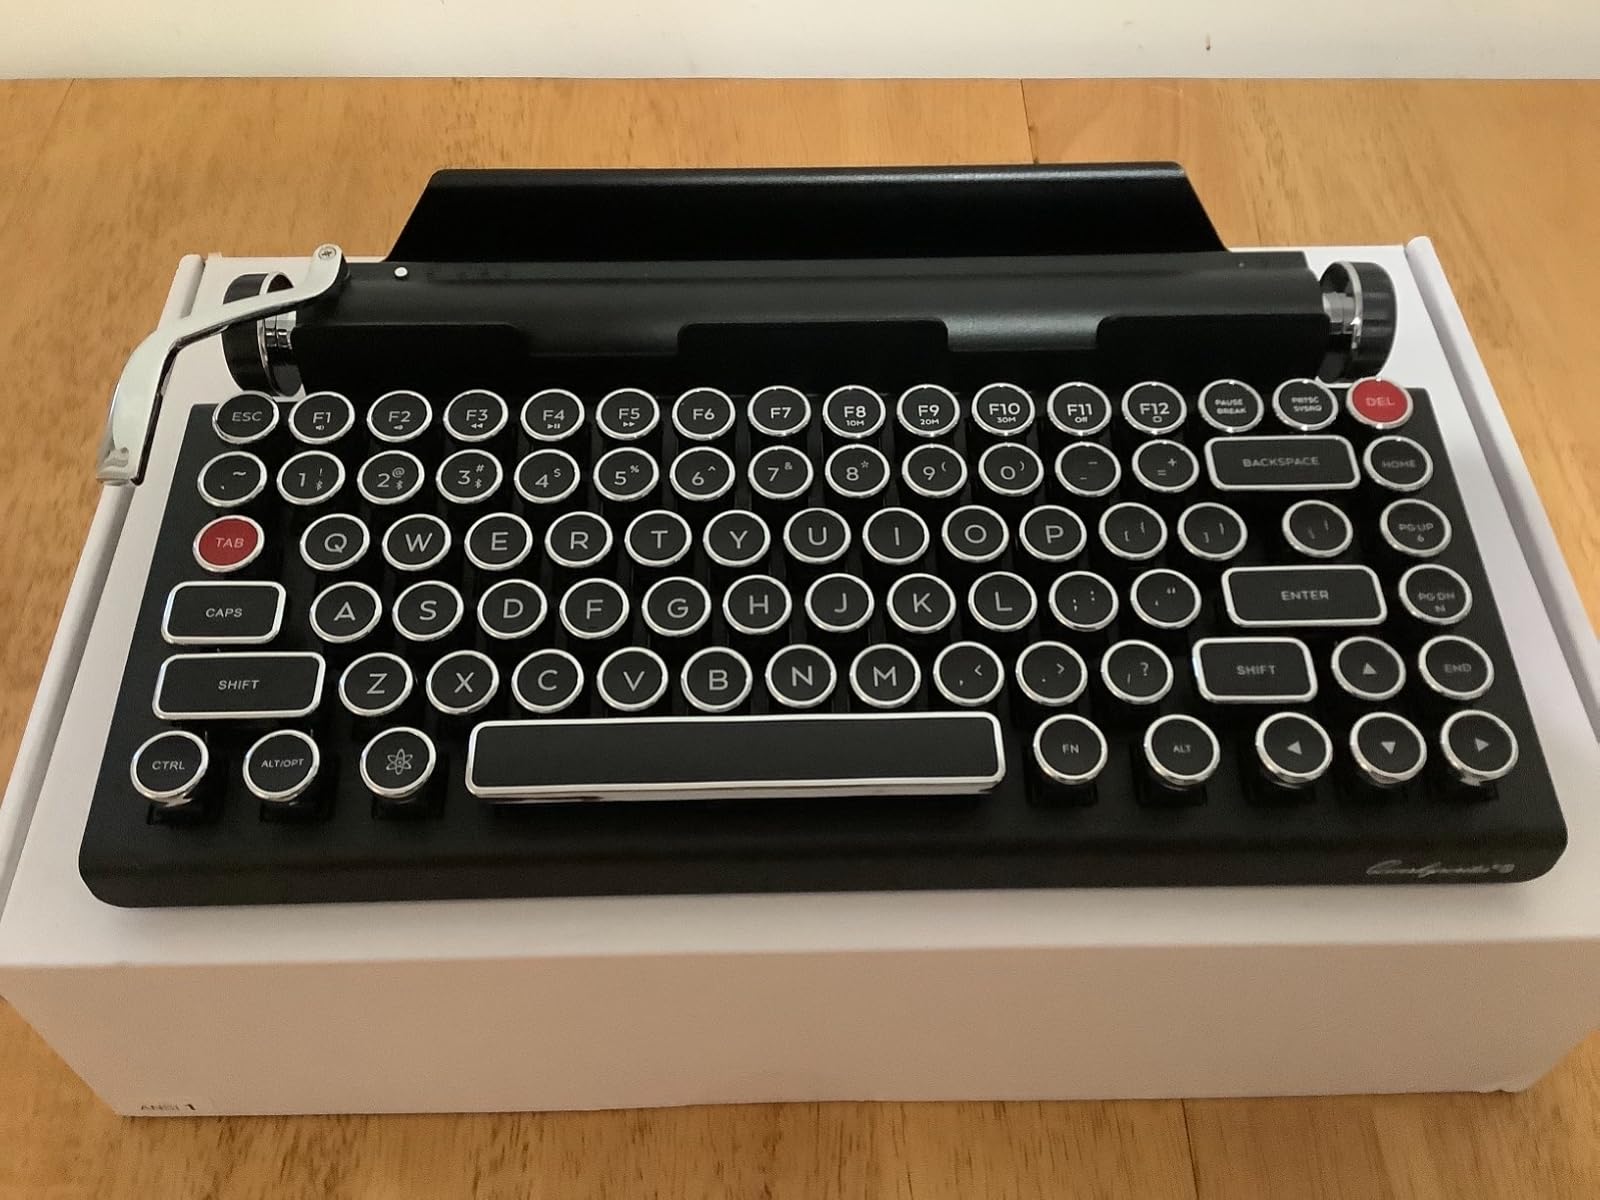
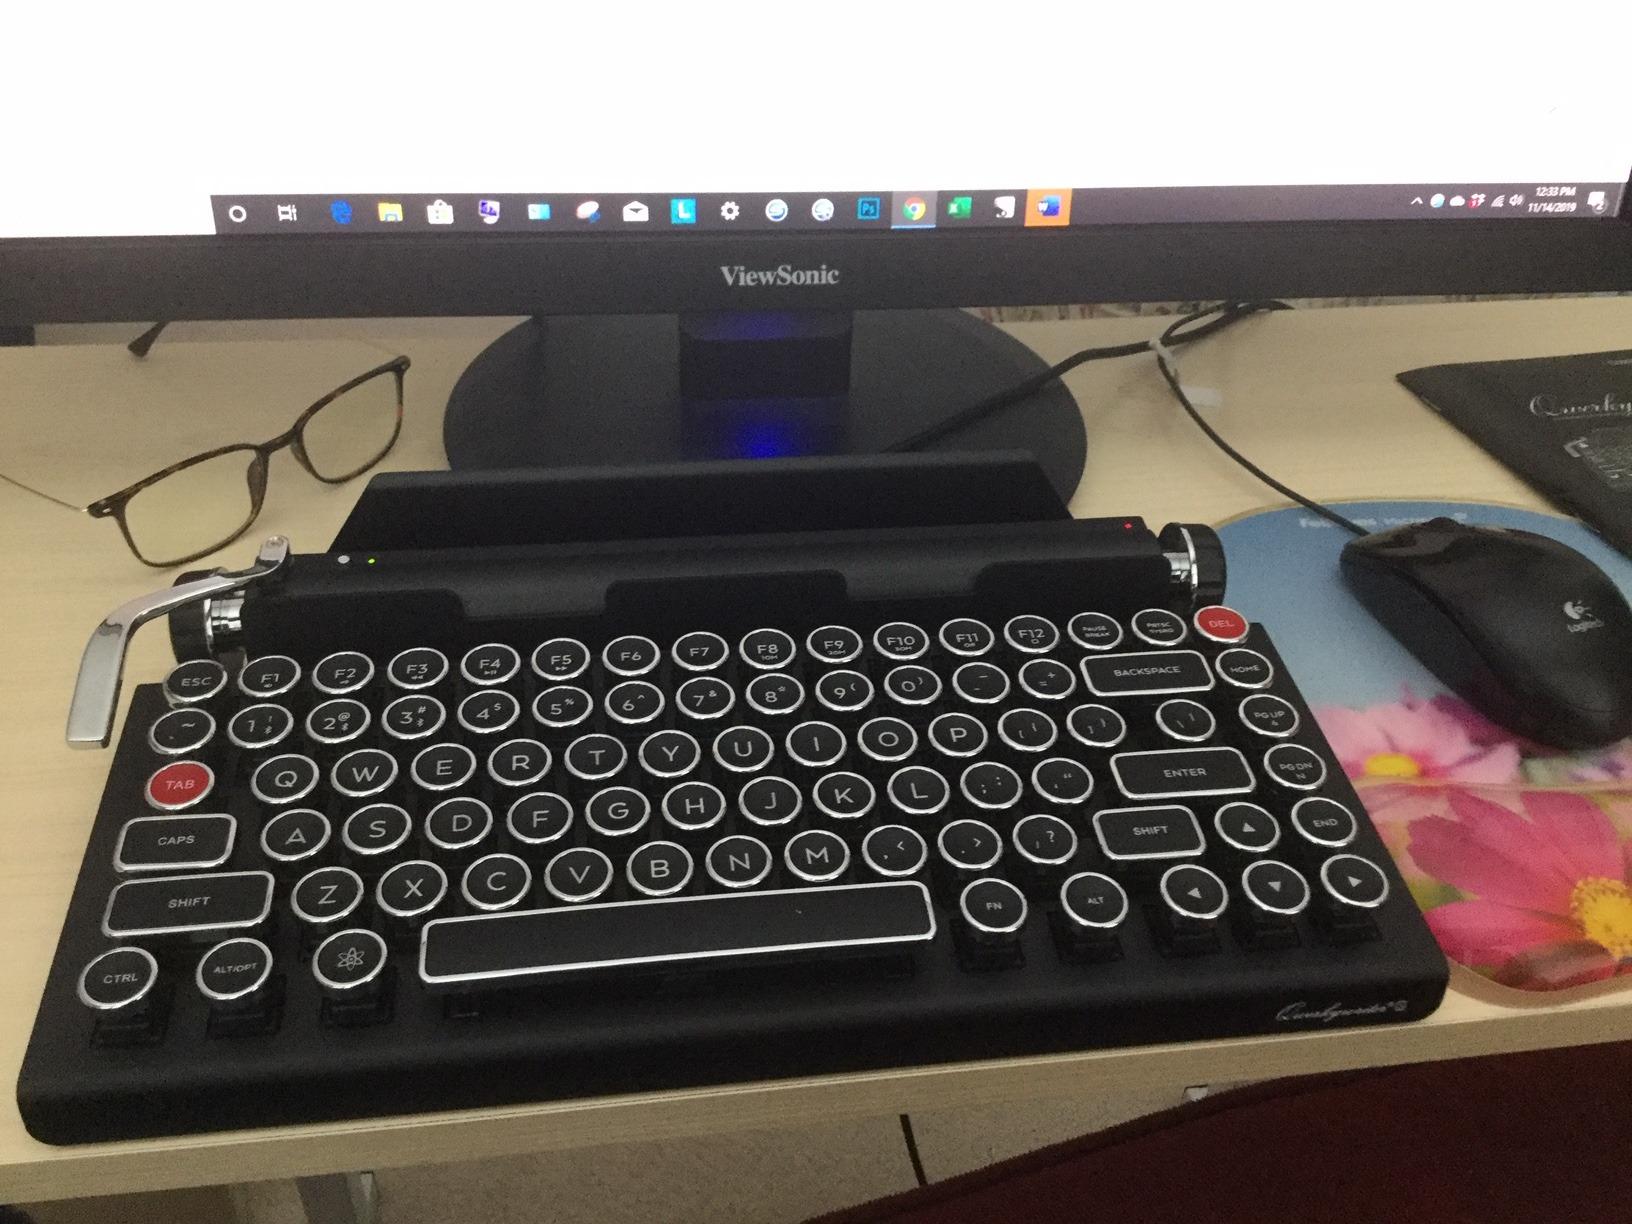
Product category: keyboard
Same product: yes